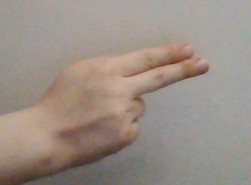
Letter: ain